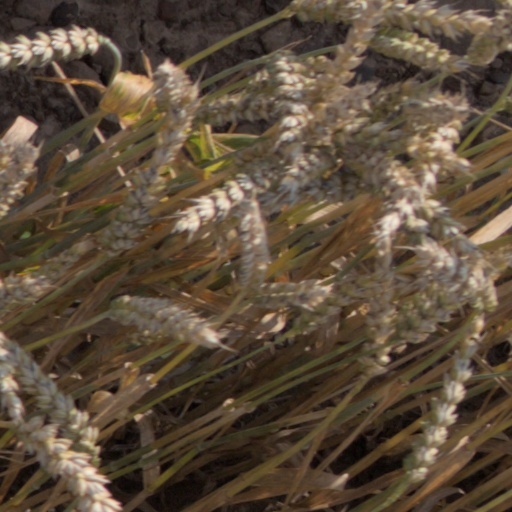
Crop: wheat